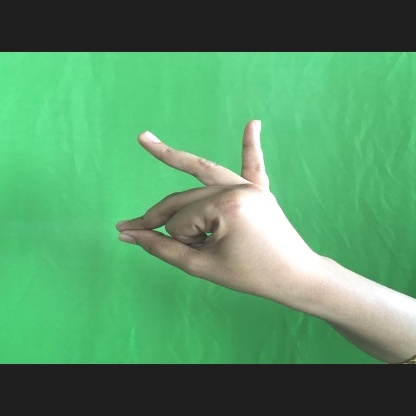
Mudra: Bramaram